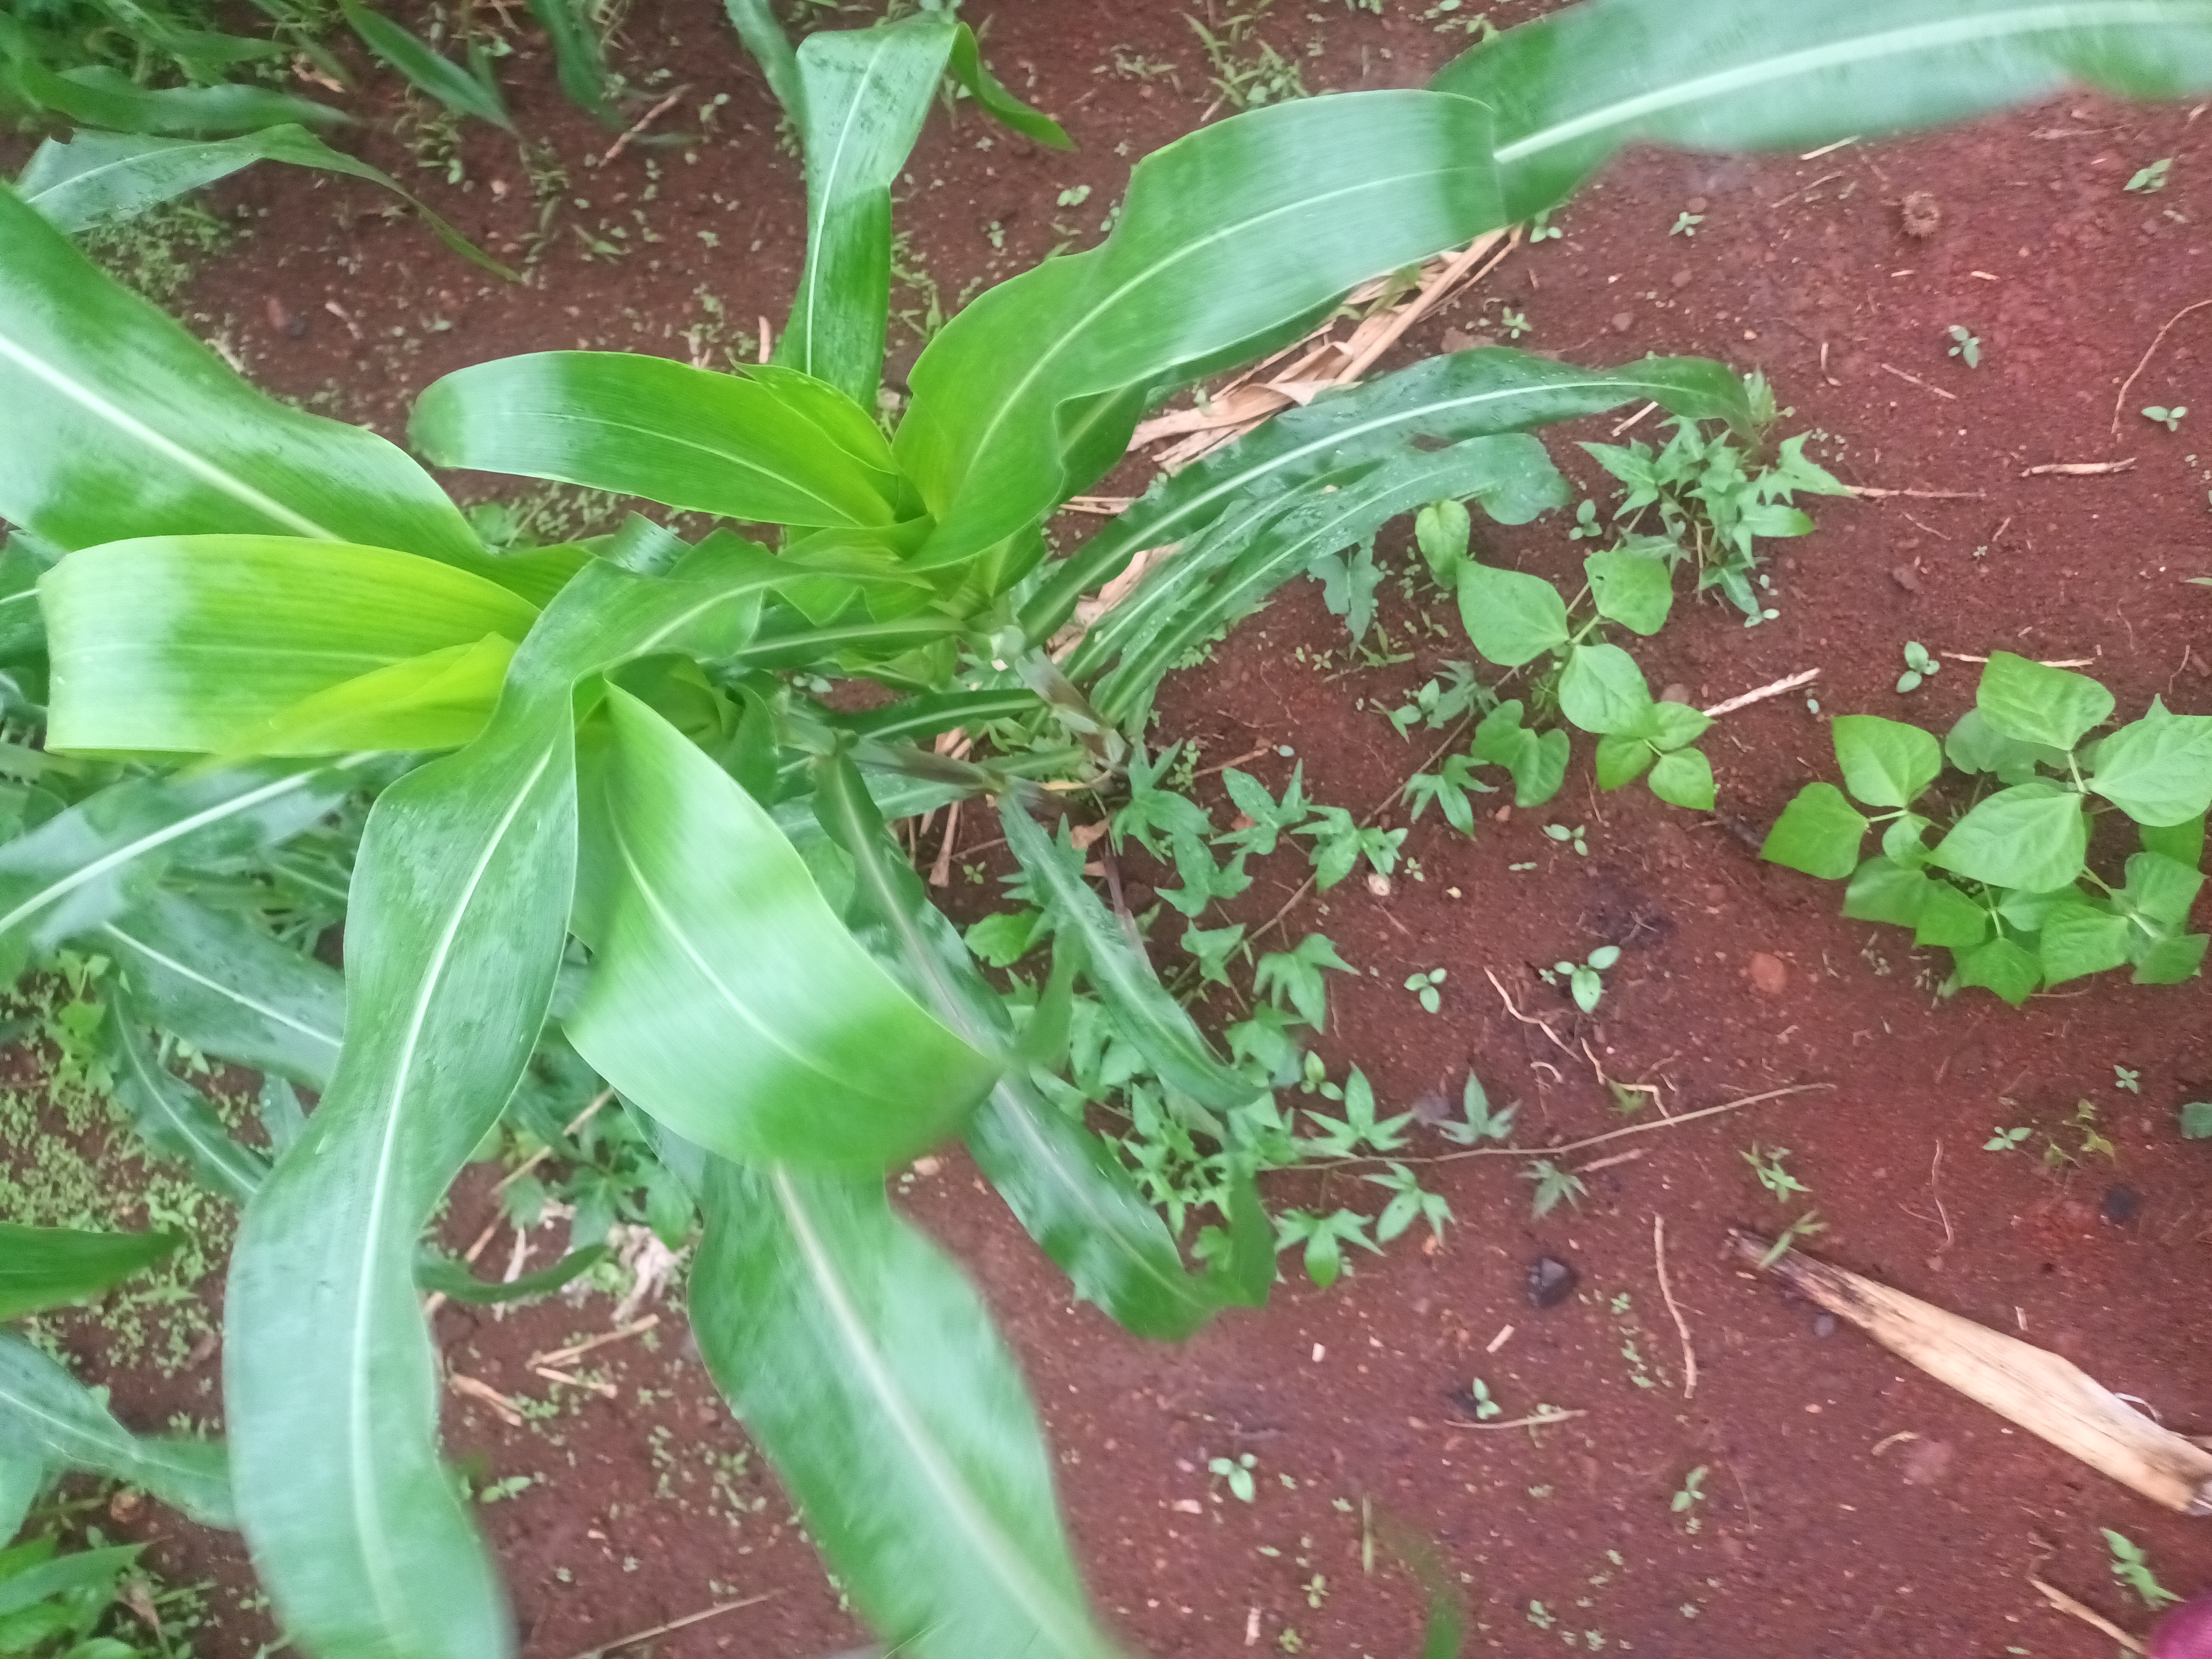
Label: healthy